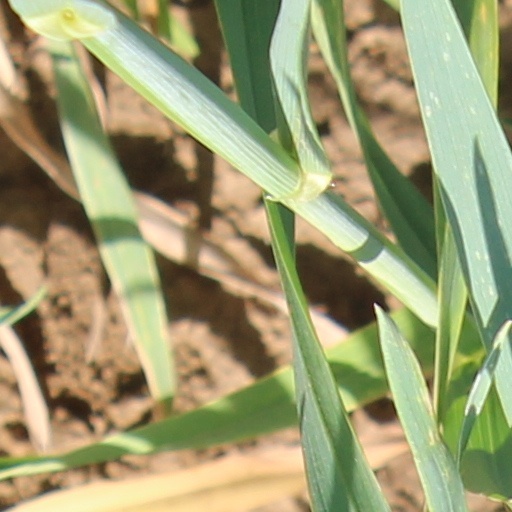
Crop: wheat